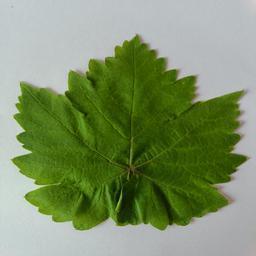
Label: Healthy Leaves